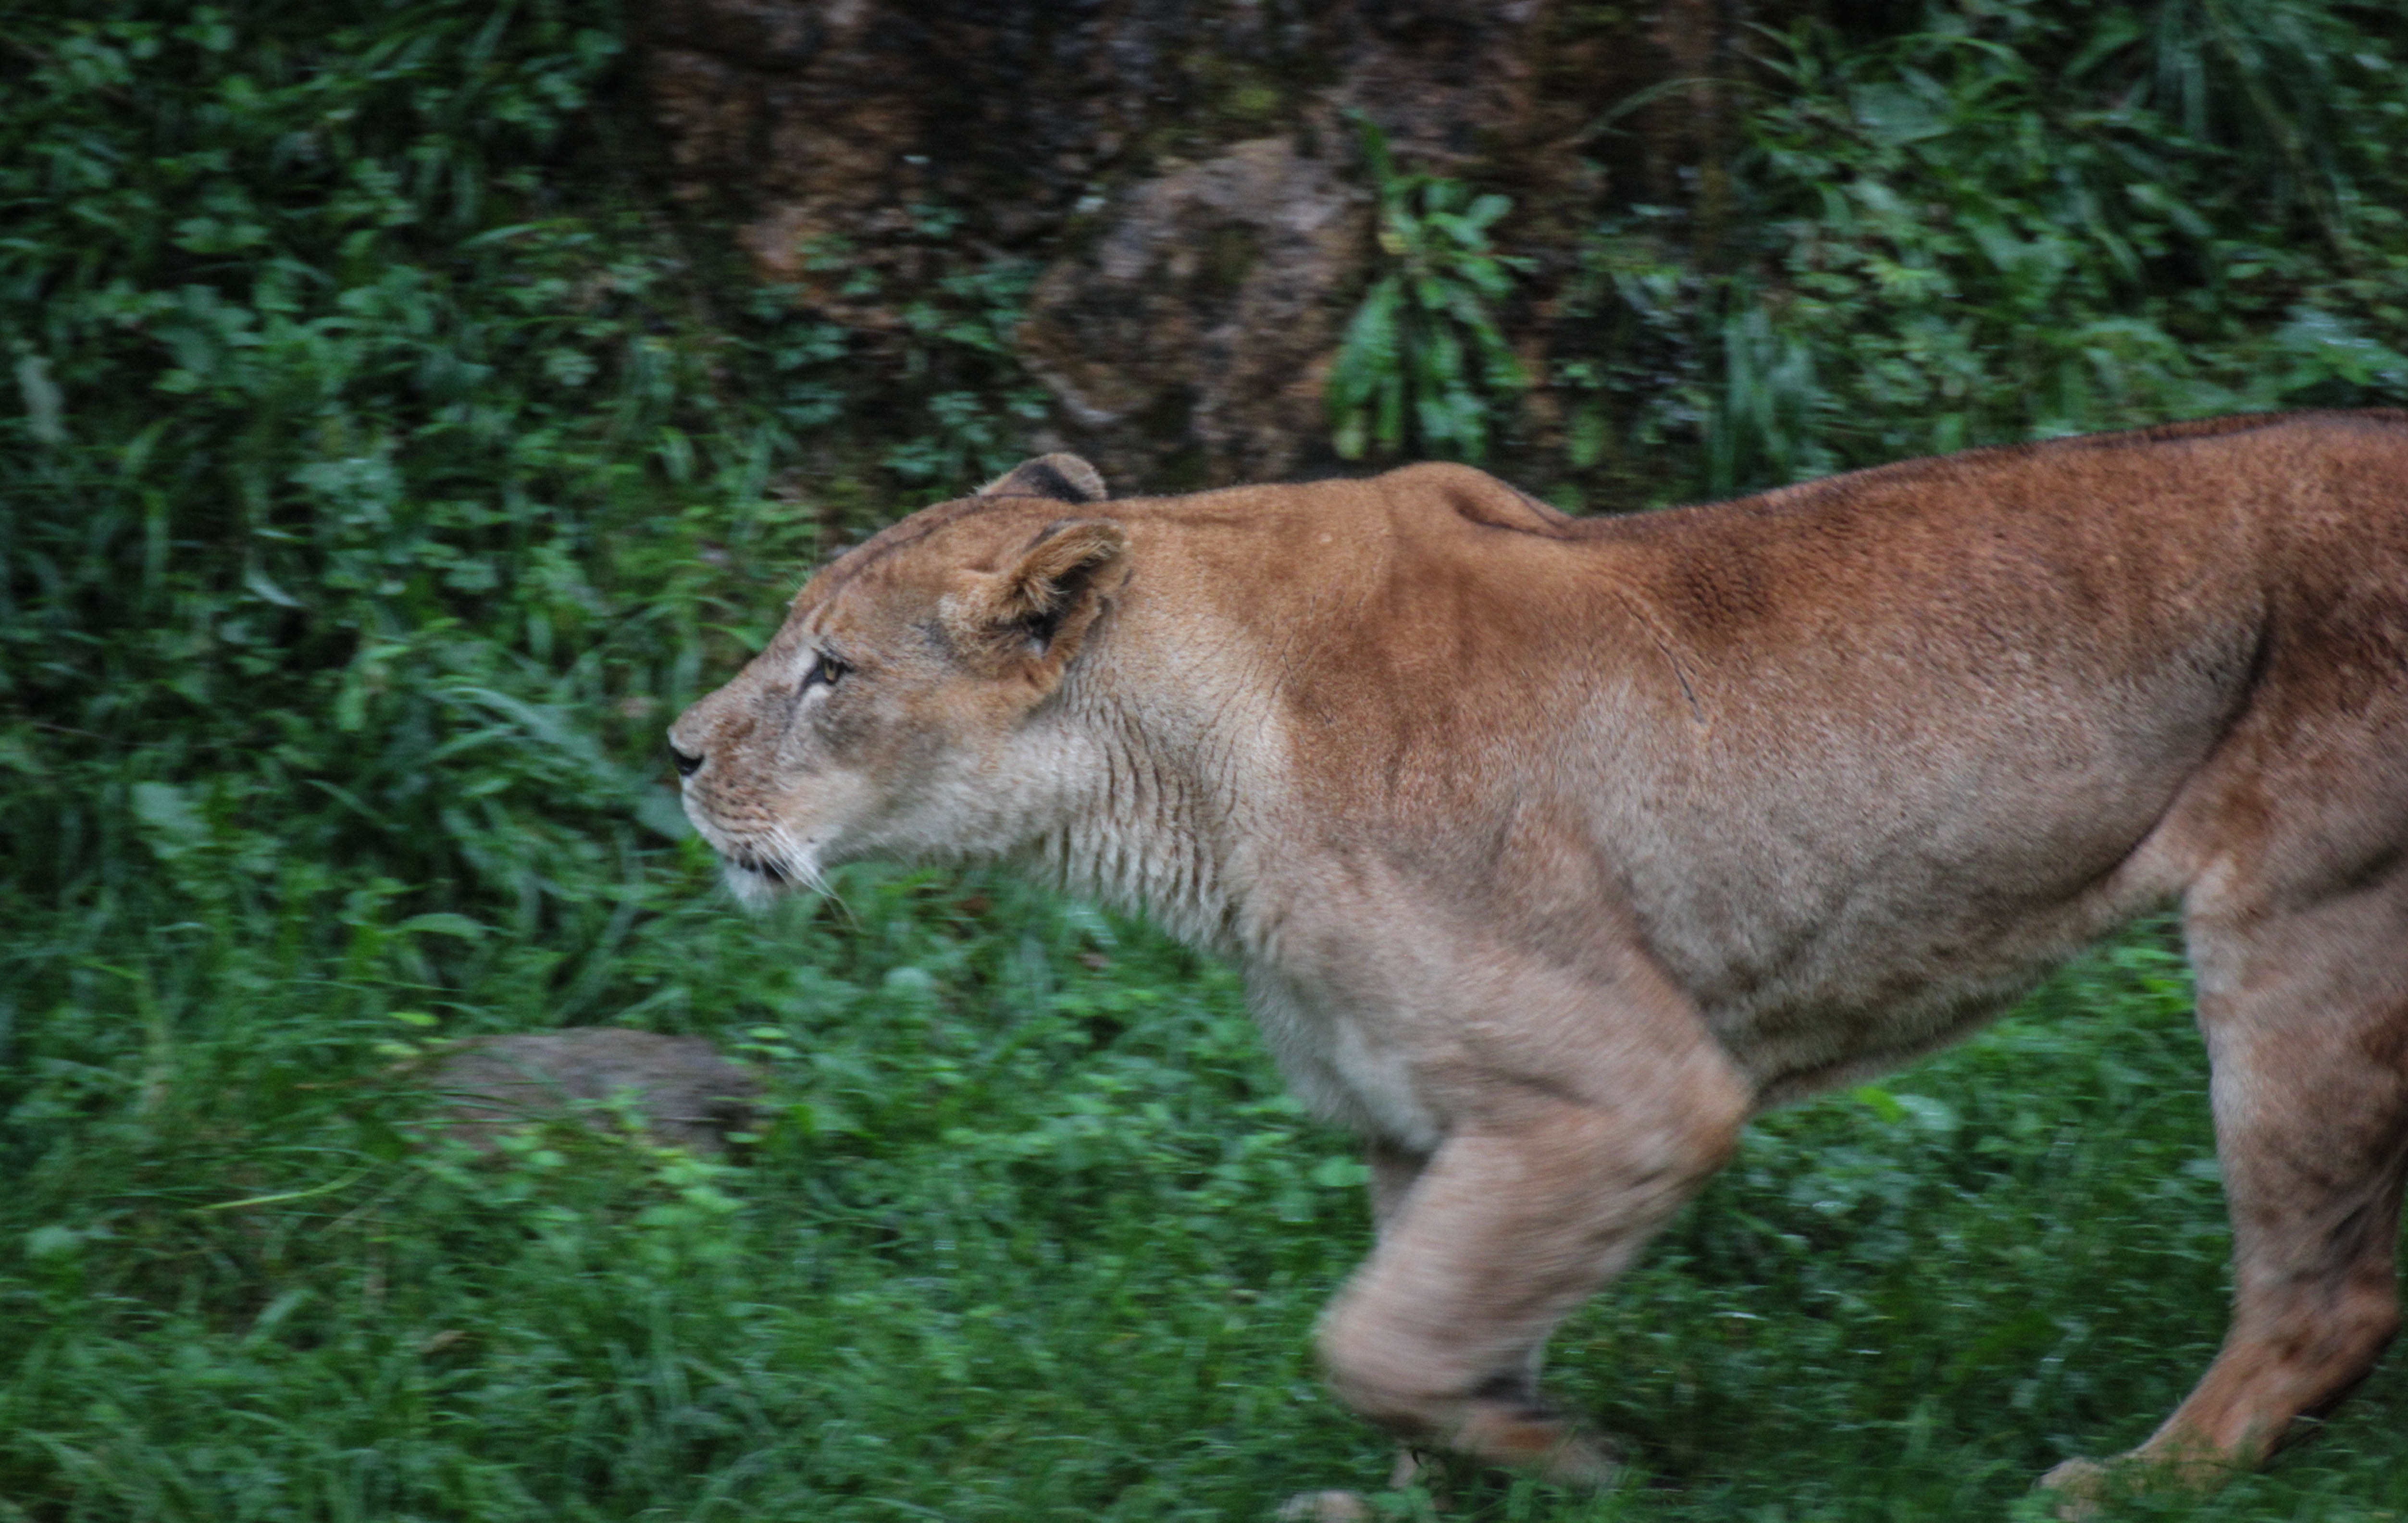
nature, wildlife, zoo, africa, mammal, fauna, lion, vertebrate, leon, safari, puma, big cats, cat like mammal